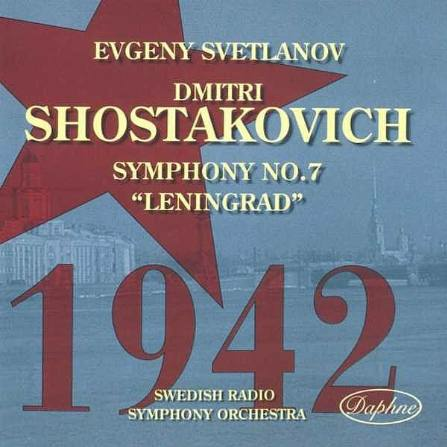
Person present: No